D6 Space

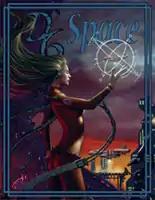
"D6 Space" Rulebook

D6 Space is a generic science fiction role-playing game (RPG) based on the "D6 System". Although derived, in part, from material originally presented in "The Star Wars Roleplaying Game", "D6 Space" is published as a stand-alone rulebook (not dependent upon or requiring other D6 System or "Star Wars" rulebooks) and is supported by its own line of supplements.